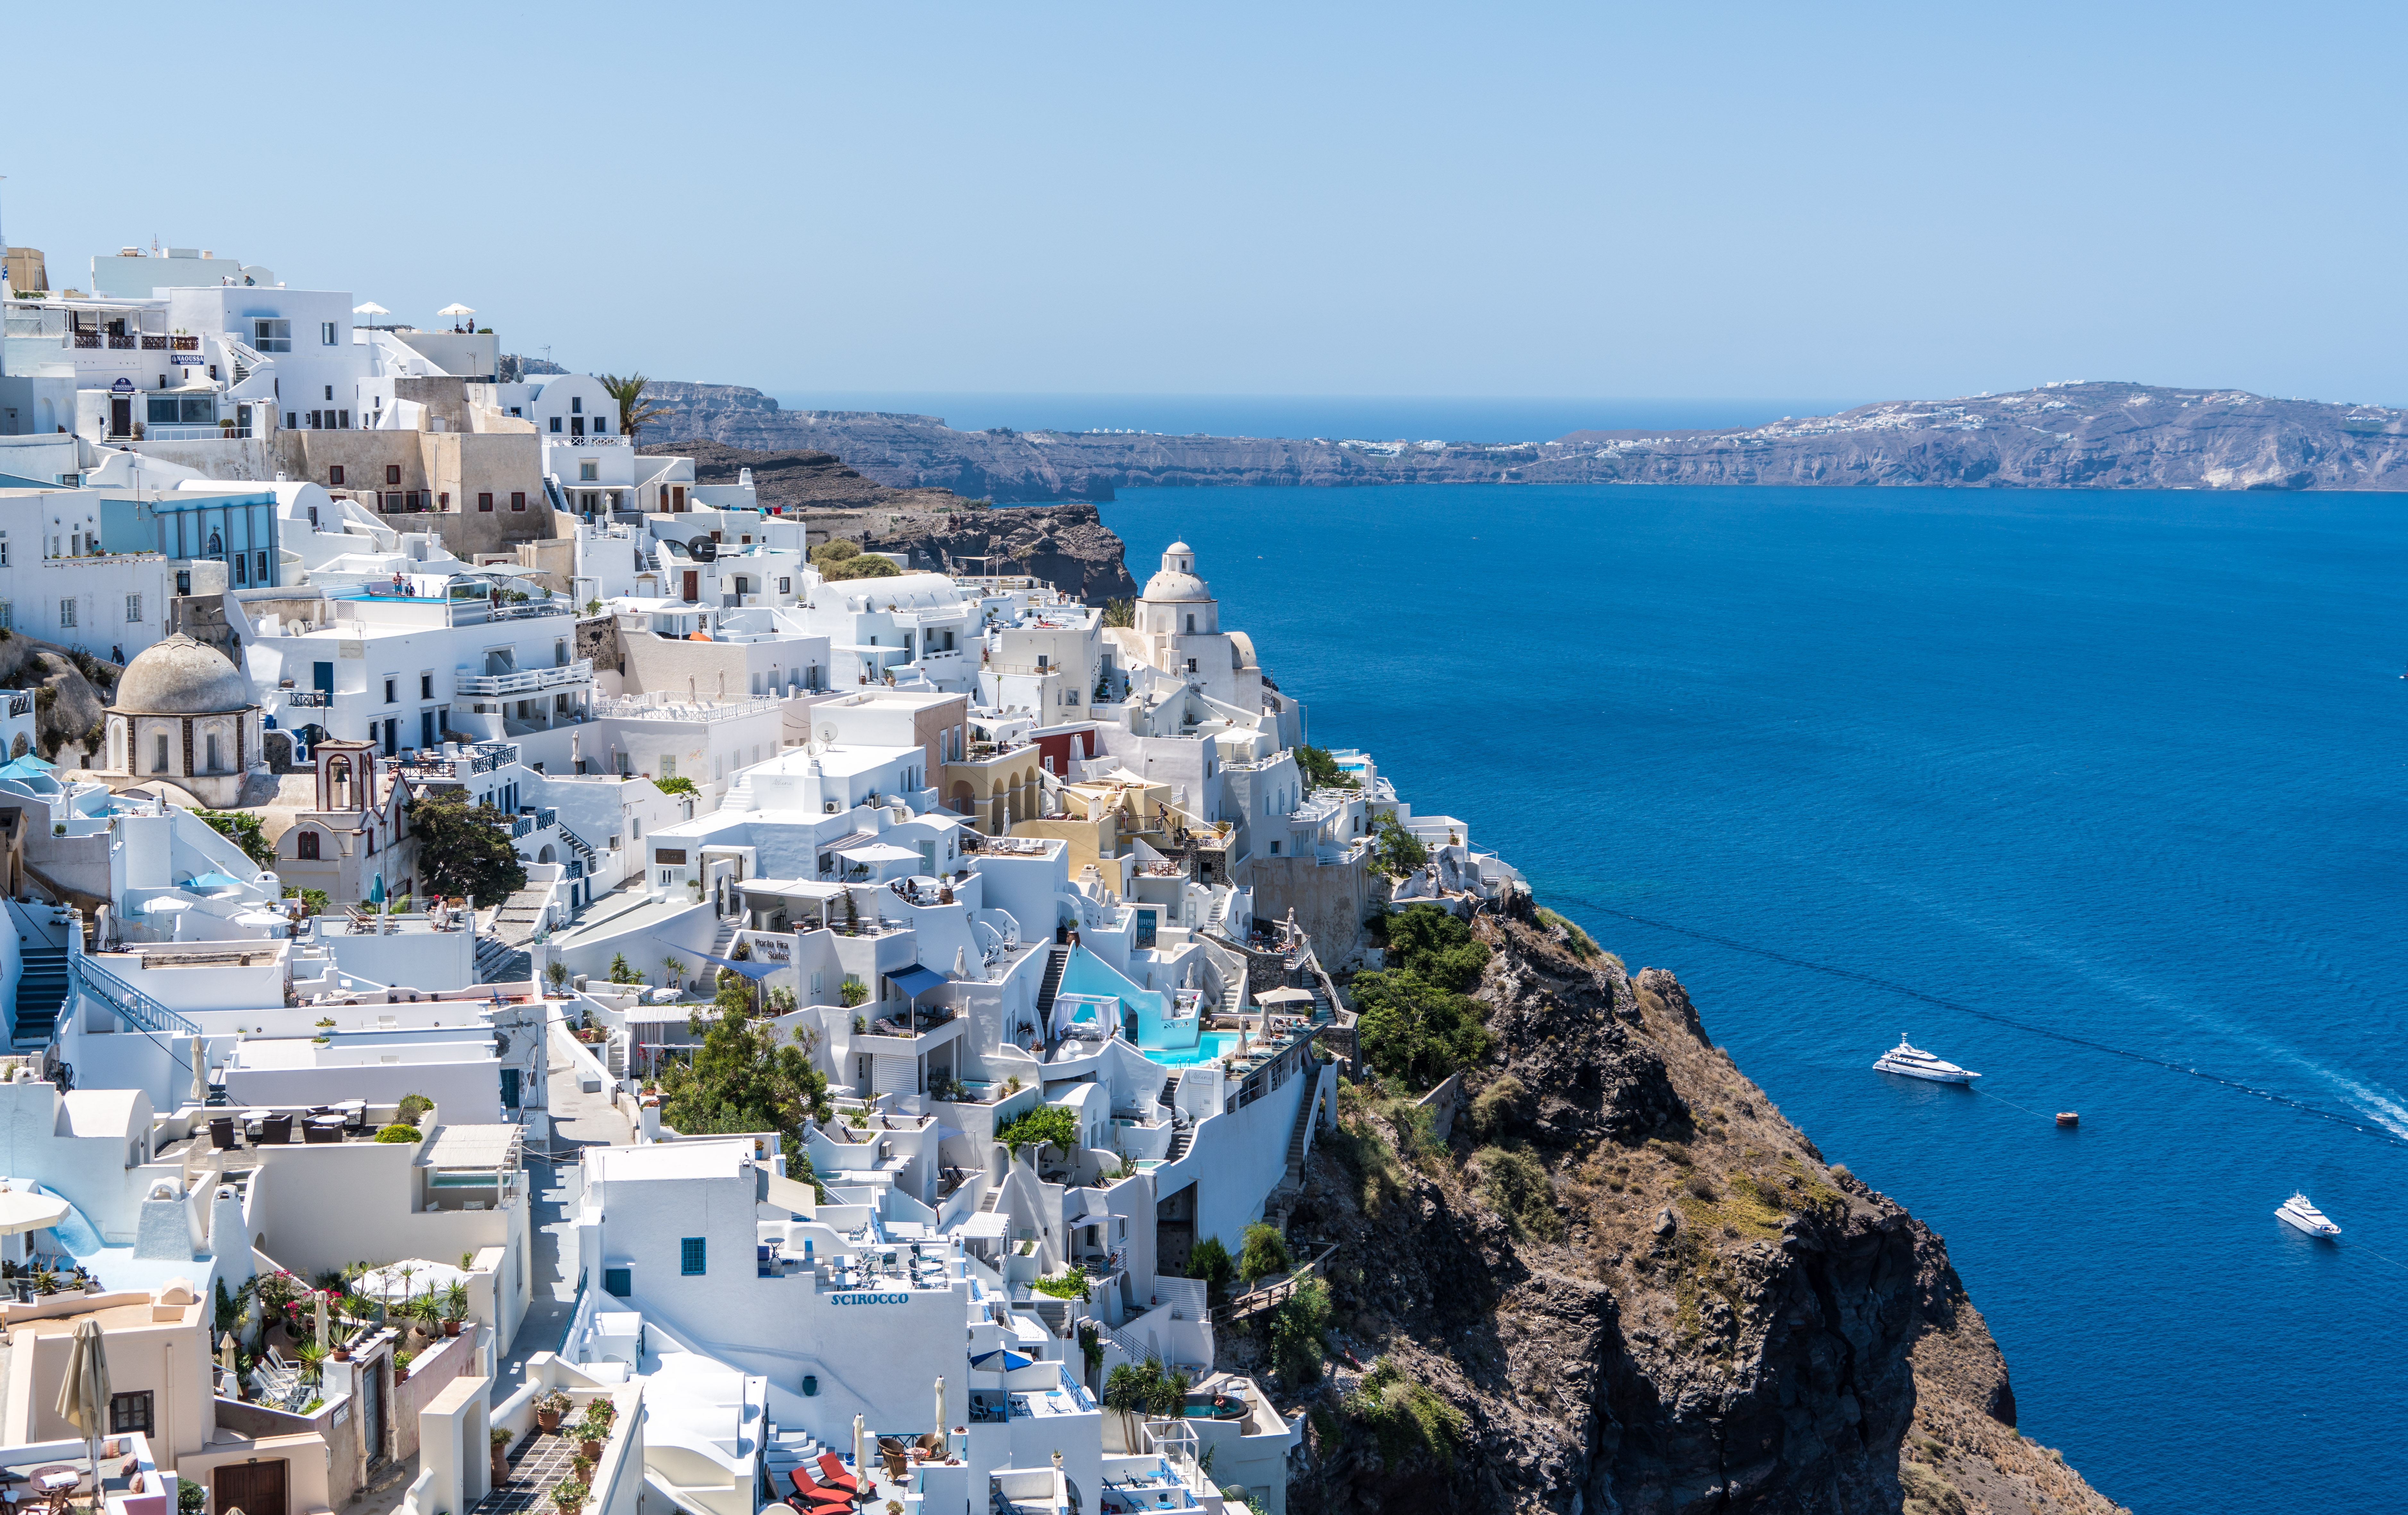
beach, landscape, sea, coast, water, ocean, architecture, sky, white, town, building, summer, vacation, travel, village, europe, mediterranean, bay, island, landmark, blue, marina, tourism, terrain, body of water, santorini, resort, mountains, greece, famous, cape, destination, oia, aerial photography